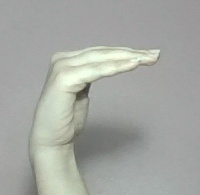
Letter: haa